Flag of Japan

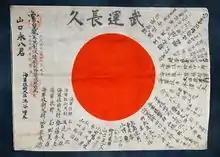
An example of a from World War II

When the was first introduced, there was some resentment among the Japanese over the flag, resulting in some protests. It took some time for the flag to gain acceptance among the people, which was largely achieved by the government requiring citizens to greet the Emperor with it.